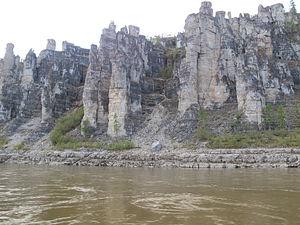
La Kotouï est une rivière longue de 1 409 km, qui coule au nord du krai de Krasnoïarsk, en Sibérie centrale. C'est la branche-source droite du fleuve Khatanga.